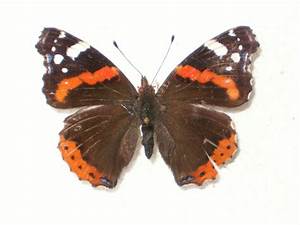
Label: farfalla